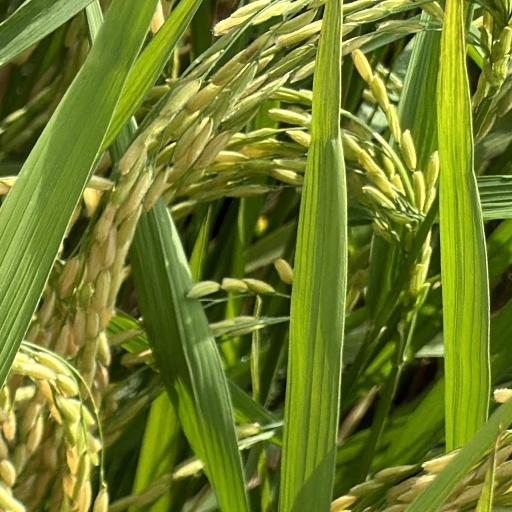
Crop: rice